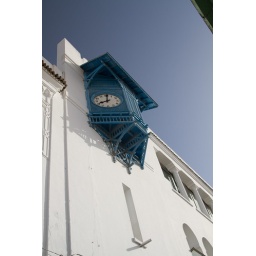
Interesting blue clock in the Tunis Medina